Universal binary

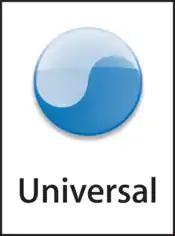
Logo used to indicate a Universal application

The universal binary format is a format for executable files that run natively either on both PowerPC-based and x86-based Macs or on both Intel 64-based and ARM64-based Macs. The format originated on NeXTStep as "Multi-Architecture Binaries", and the concept is more generally known as a "fat binary", as seen on Power Macintosh.